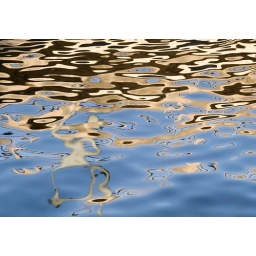
A sandstone bridge parapet reflected in the water at Leith Docks, Leith, near Edinburgh, Scotland.